Point Sur State Marine Reserve and Marine Conservation Area

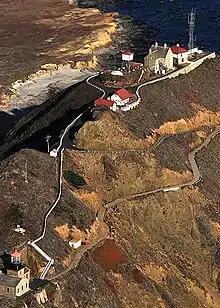

These two marine protected areas adjoin each other off the coast of Point Sur. The Big Sur coastline is known for its spectacular and rugged scenery. The sites are adjacent to Andrew Molera State Park and Point Sur State Historic Park. The Point Sur SMR extends from Point Sur in the north to Cooper Point in the south and begins at the coastline and extends to the west. The Point Sur SMCA is directly adjacent to Point Sur SMR, further to the west.